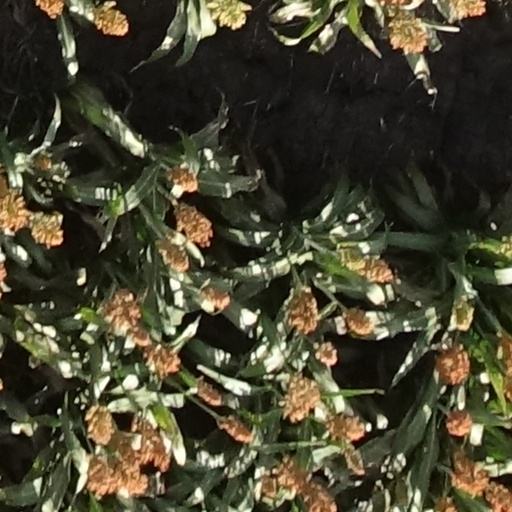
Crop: sorghum